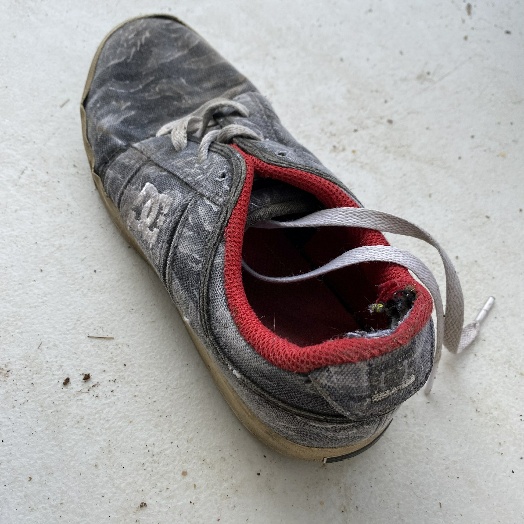
Label: Textile Trash